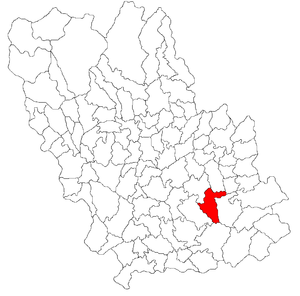
Tomșani est une commune roumaine du județ de Prahova, dans la région historique de Valachie et dans la région de développement du Sud.